E. C. Barlow

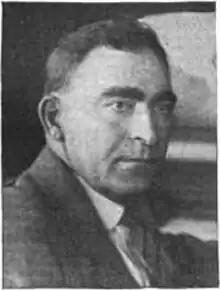
c. 1927

Elisha C. Barlow (October 9, 1888 - November 27, 1957) was an American lawyer and politician from Mississippi. He represented Lincoln County in the Mississippi Legislature, serving in the Senate from 1928 to 1932 and in the House from 1924 to 1928, and was a district attorney from 1940 to 1948 and 1952 to 1956.